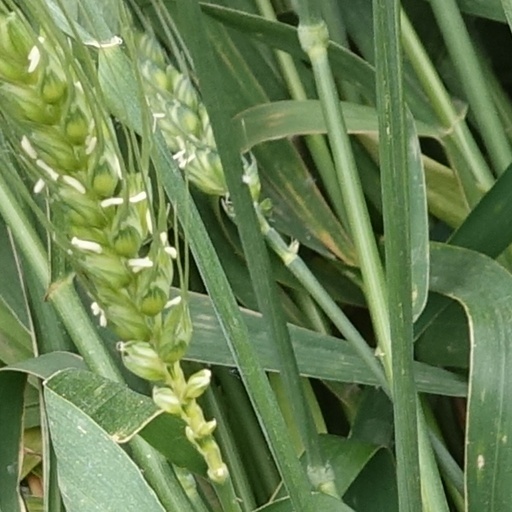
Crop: wheat